Logan Paulsen

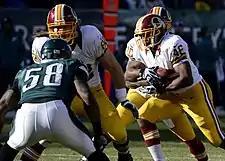
Paulsen making a block for Alfred Morris in a game against the Philadelphia Eagles in 2012

Paulsen was signed by the Washington Redskins as an undrafted free agent following the 2010 NFL draft. He was made the third-string tight end behind Chris Cooley and Fred Davis. Paulsen made his NFL debut in Week 3 against the St. Louis Rams. He scored his first career touchdown against the Tampa Bay Buccaneers on December 12, 2010, on a one-yard pass from Donovan McNabb. At the end of the 2010 season, Paulsen played 11 games and recorded two receptions for 10 yards total and one touchdown.